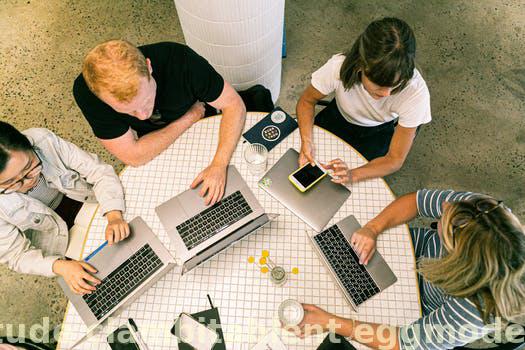
Label: Watermark